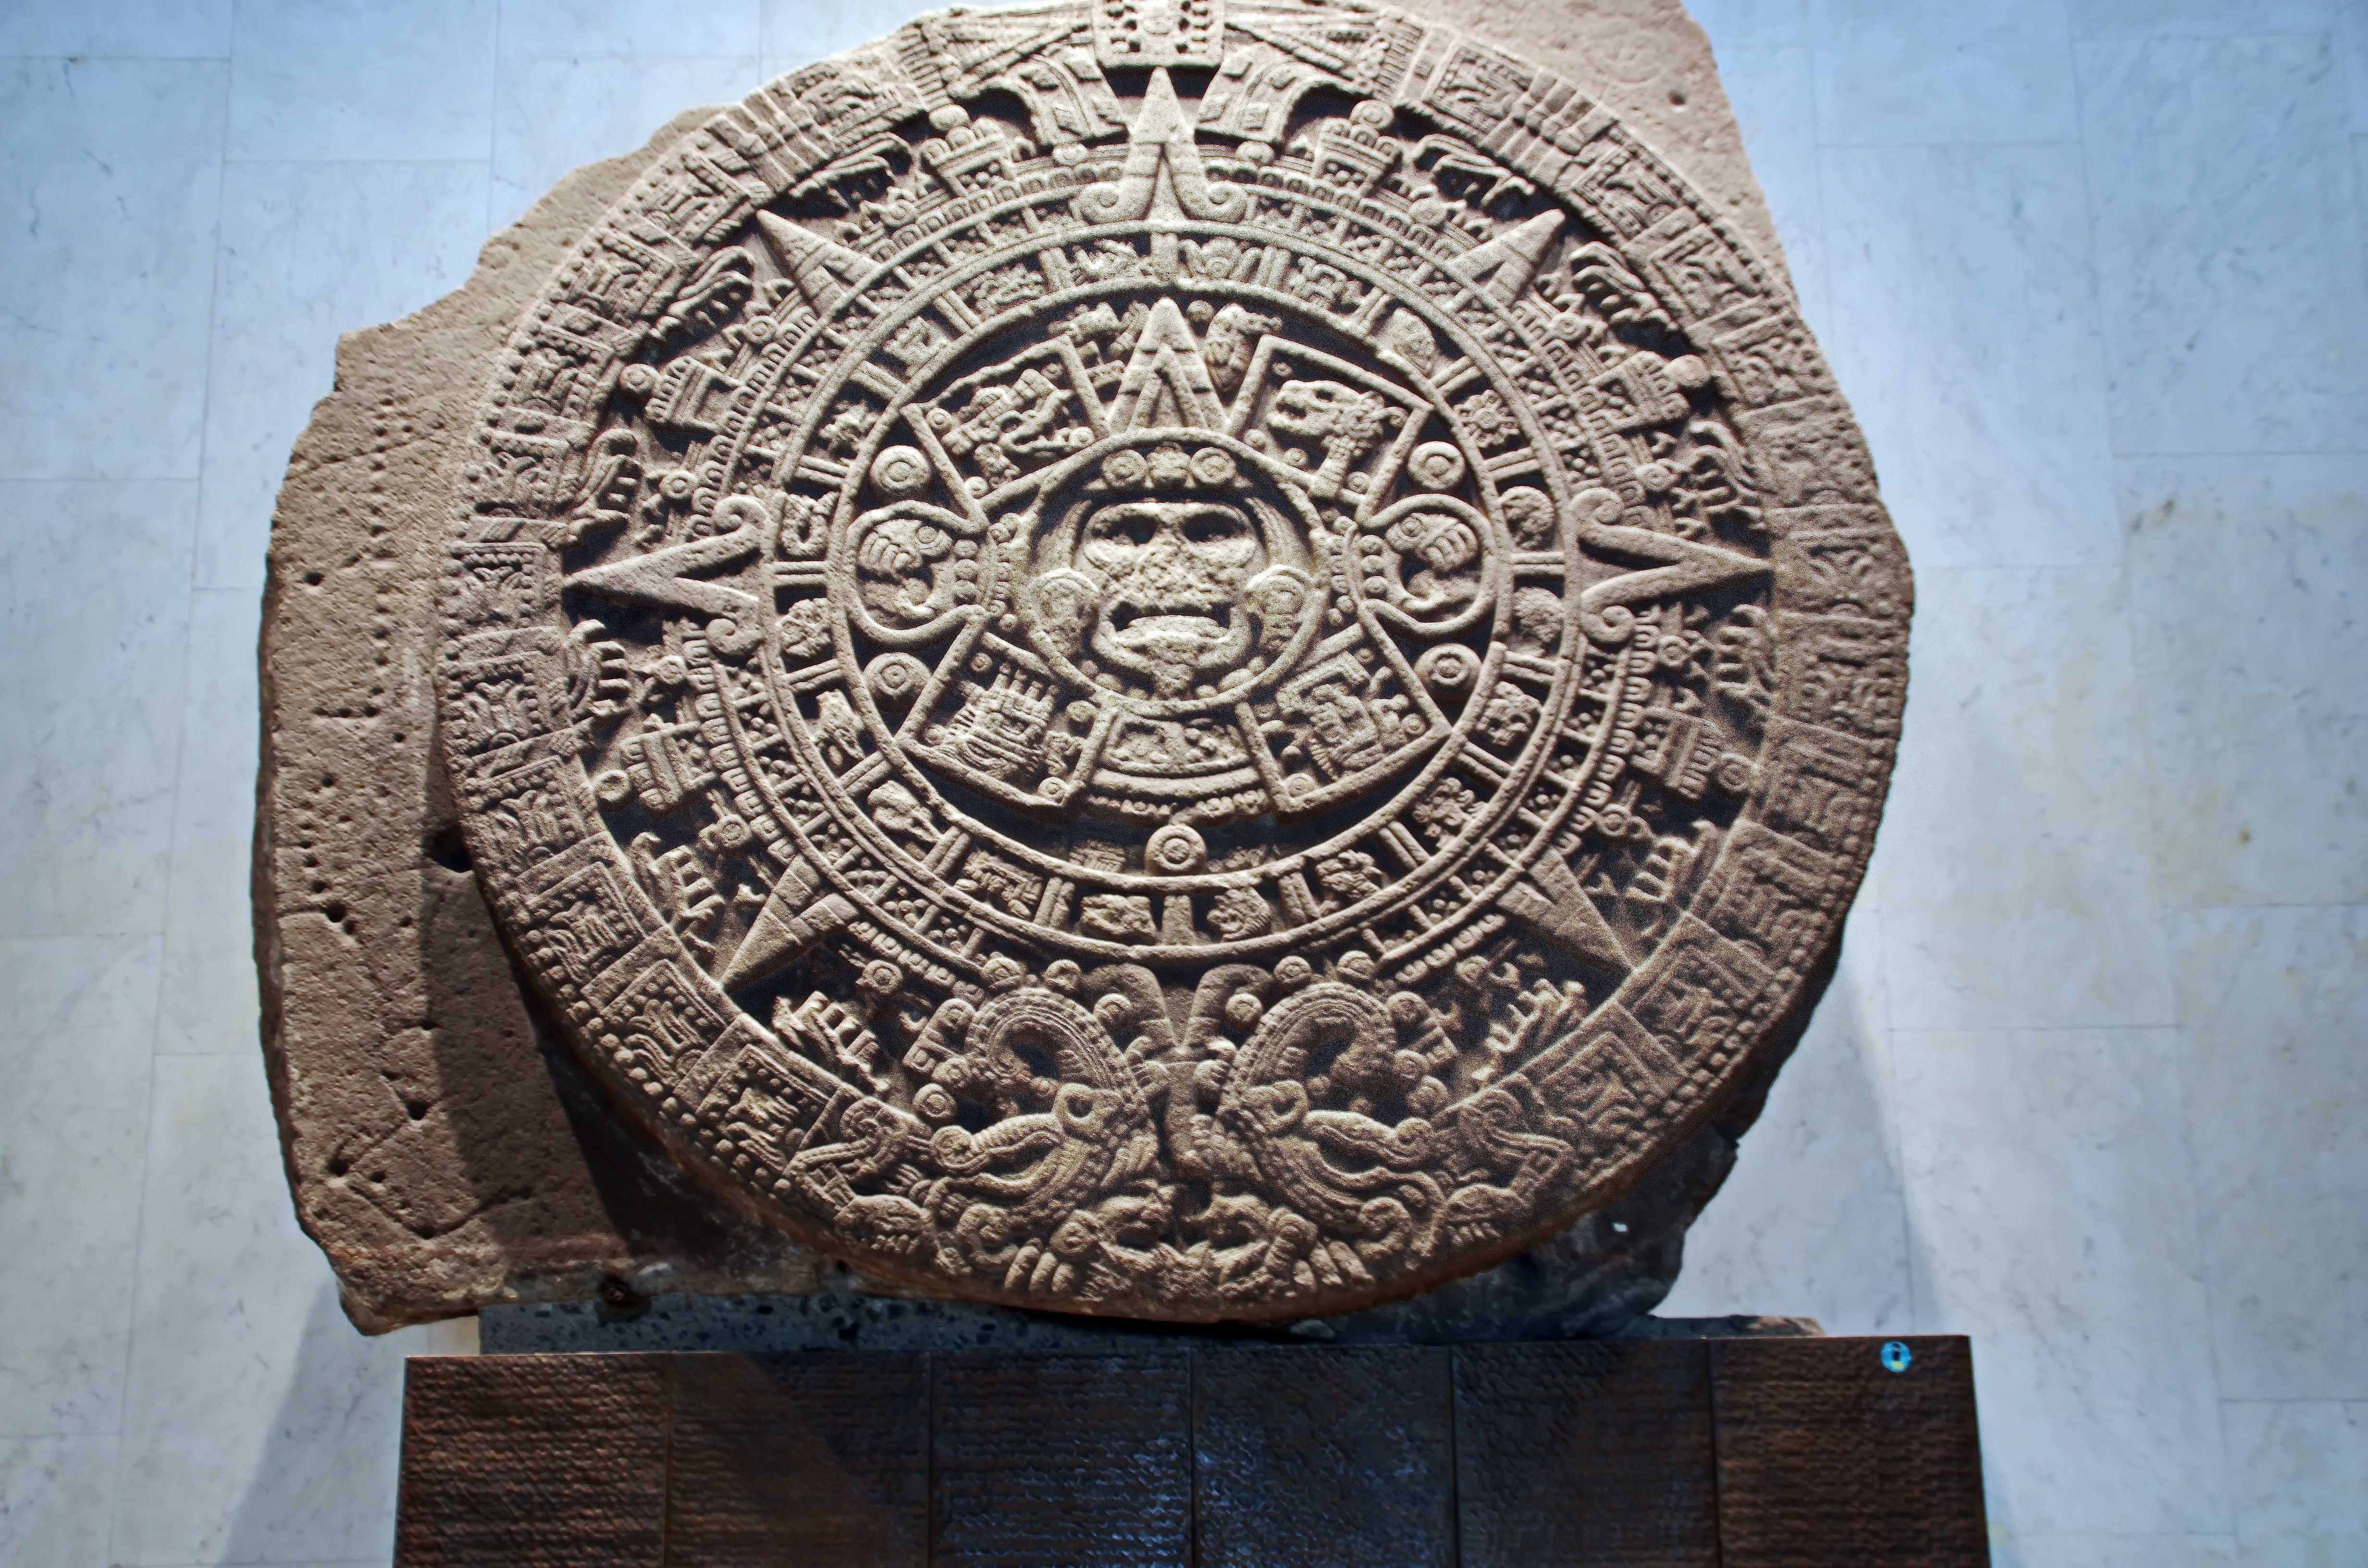
wood, solar, circle, aztec, sculpture, art, mexico, calendar, carving, disk, relief, shape, stele, mesoamerica, archaeological site, stone carving, columbian, ancient history, anthropological museum, sacred sculpture, maya civilization